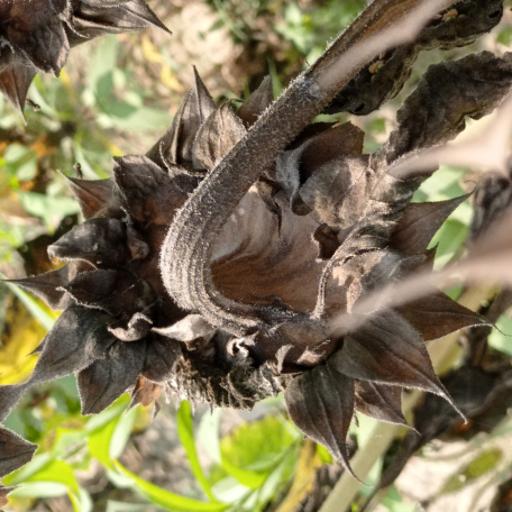
Label: Gray_mold